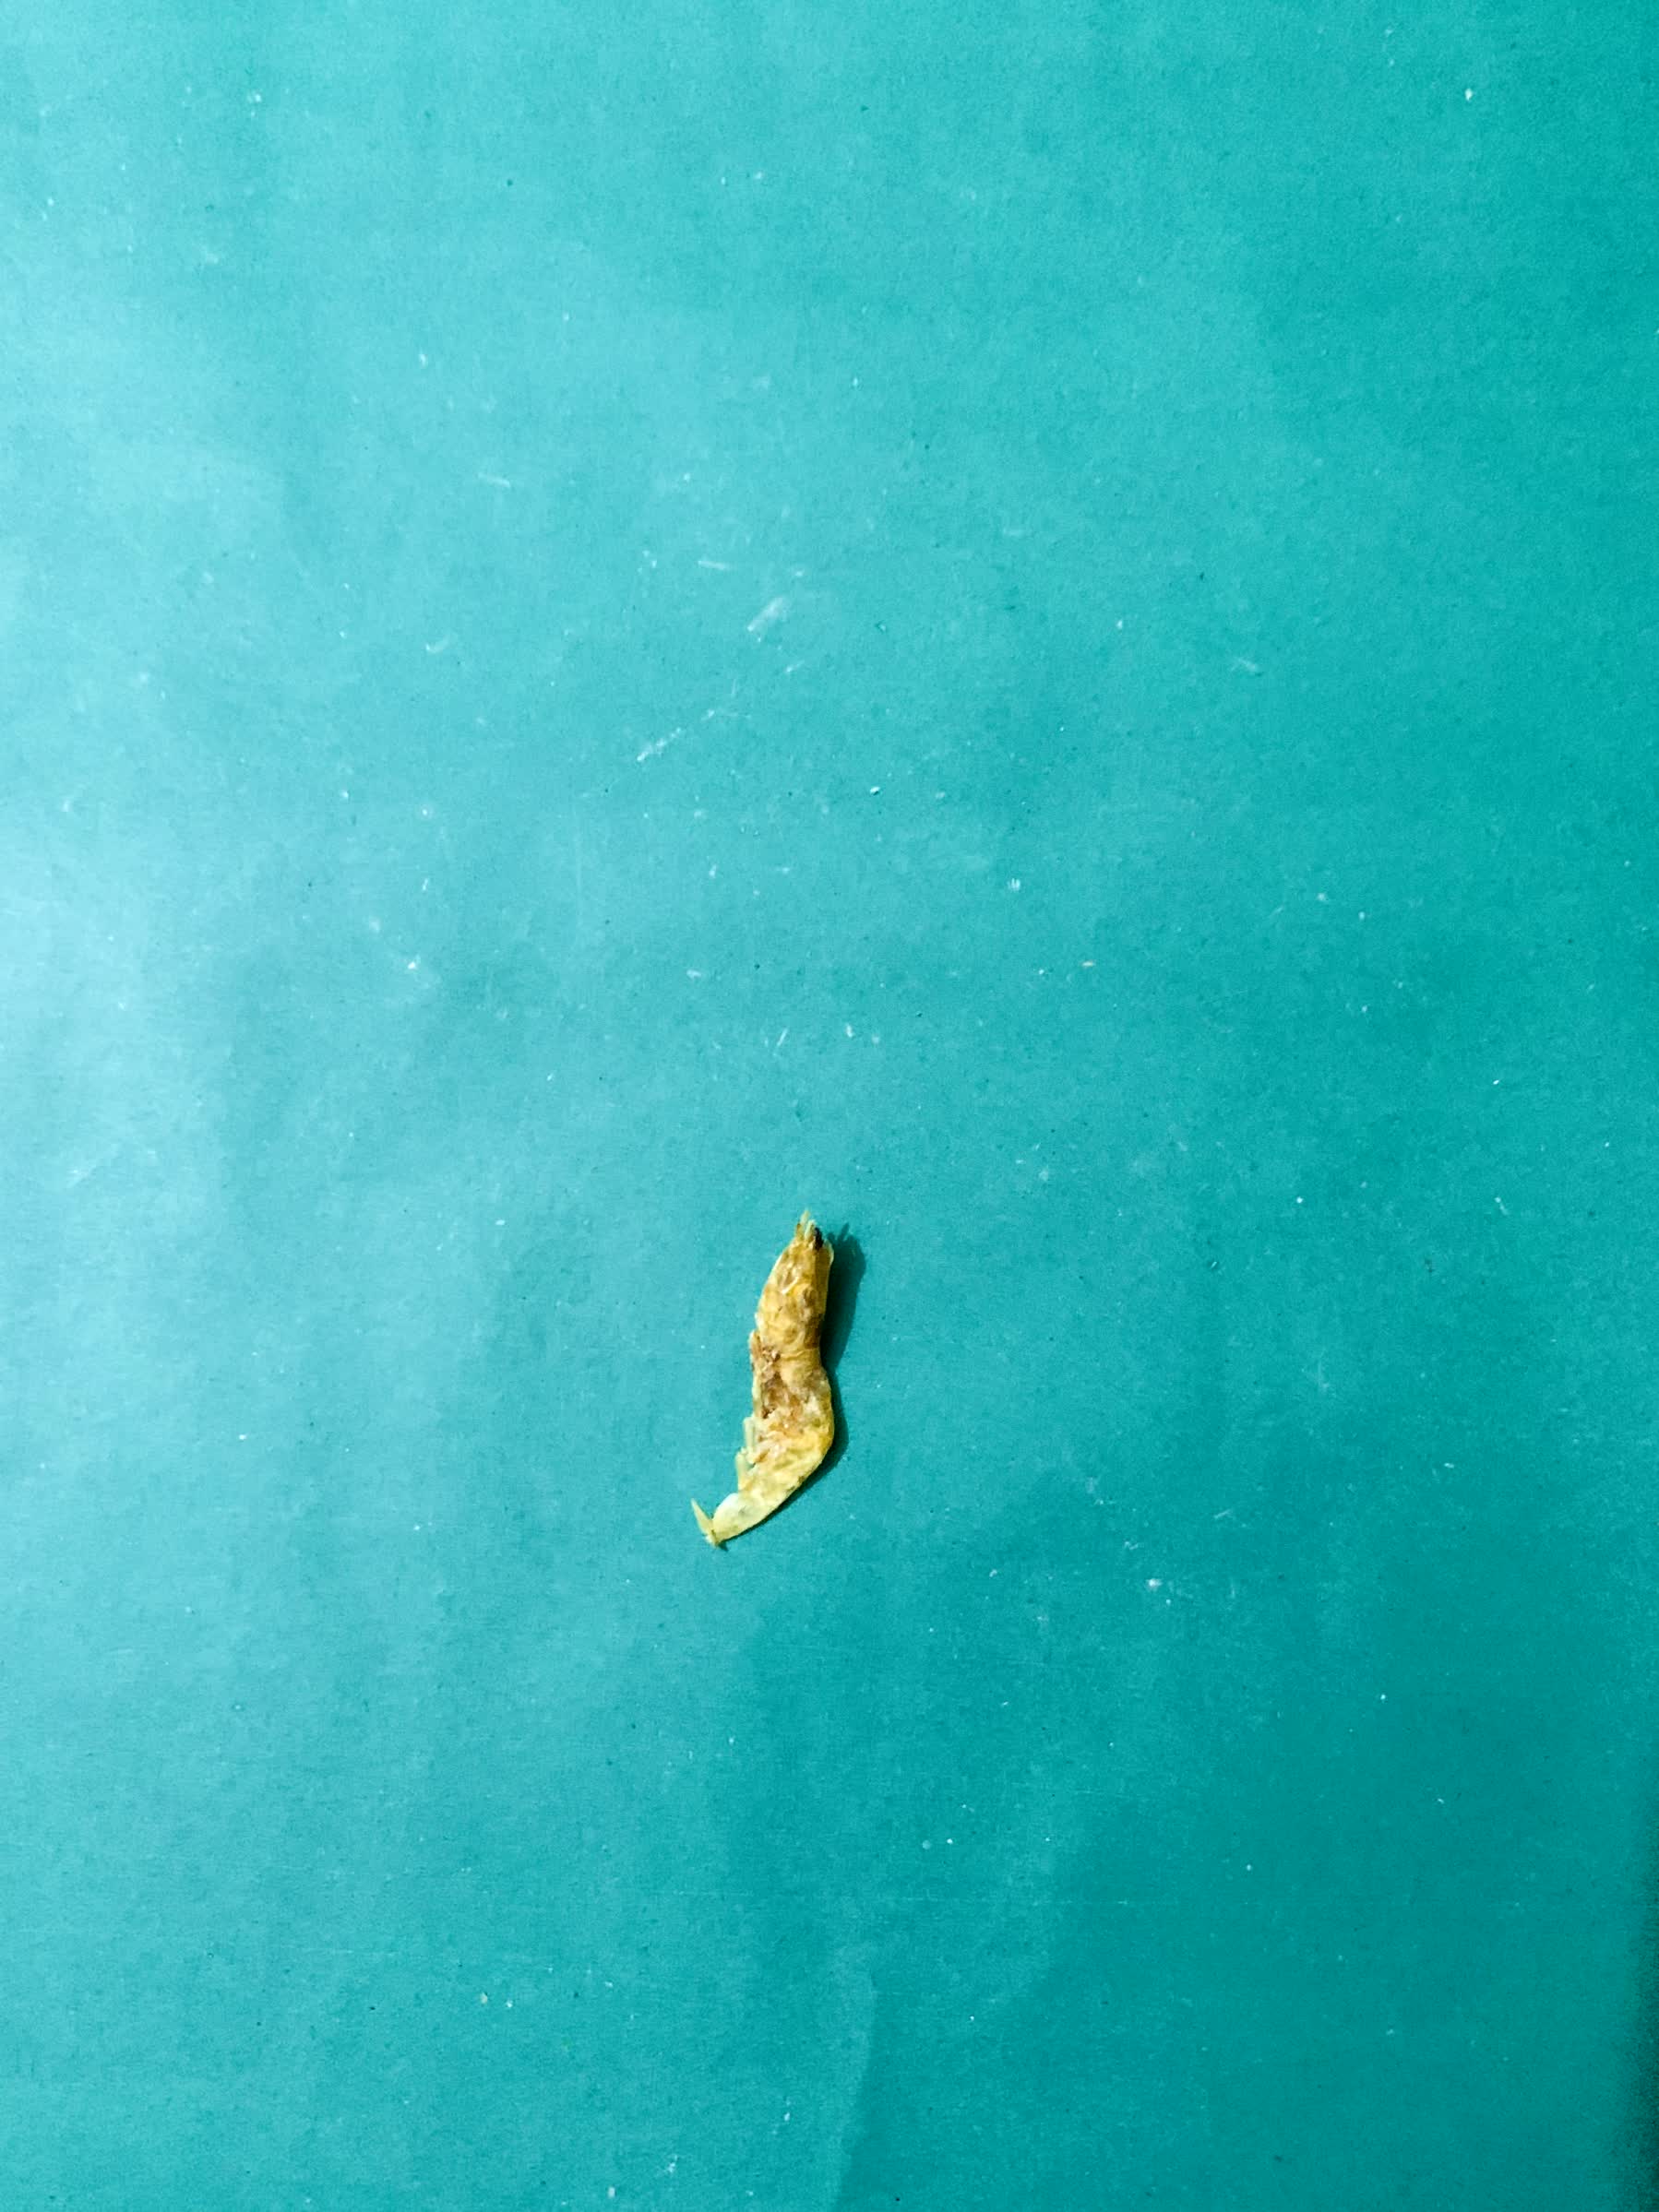
Species: chingri